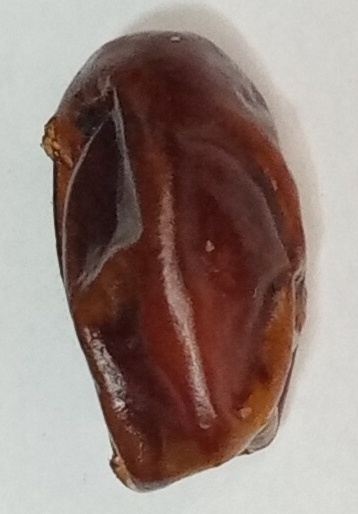
Variety: aseel
Size: small
Grade: grade-1